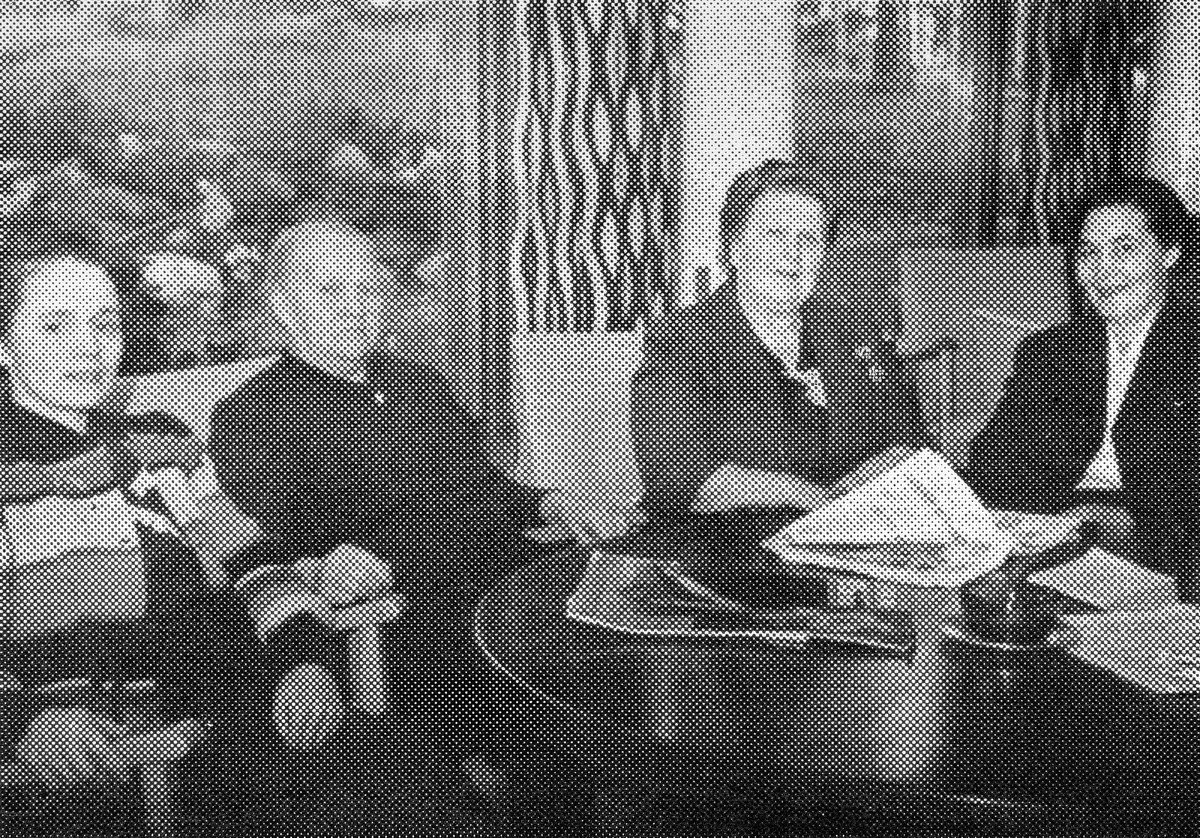
Tuottajanaisten päivät Westendissä Espoossa vuonna 1955
the Farmhouse Wives' Event in Westend, Espoo, Finland, in 1955
sisällön kuvaus: Emännät Maila Riihonen (vas:lla), Saimi Heikkinen, Helmi Schildt ja Terttu Sagulin pöydän ympärillä Tuottajanaisten päivillä Westendissä Espoossa lokakuussa 1955. Kohopainossa tehty vedos sanomalehden kuvalaatasta. content description: Maila Riihonen (left), Saimi Heikkinen, Helmi Schildt and Terttu Sagulin, at the Farmhouse Wives' Event in Westend, Espoo, Finland, on September 8, 1955. A print made by letterpress printing from a metal newspaper printing plate.
Vuosi: 1900
Paikka: Suomi, Espoo, Suomi, Espoo
Aiheet: MTK; Maa- ja metsätaloustuottajain Keskusliitto; painaminen; kemigrafia; painolaatat; kuvalaatat; autotypiat; rasterilaatat; kuvanvalmistus; painokuvat; painolaatta; kuvalaatta; etujärjestöt; graafinen ala; graafinen teollisuus; järjestöt; kirjapainoala; kirjapainotaito; kirjapainotekniikka; kohopaino; painomenetelmät; painotekniikka; painotuotteet; ryhmäkuva; sanomalehdet; valokuvat; naiset; the Central Union of Agricultural Producers and Forest Owners in Finland; women; printing; relief printing; typographic printing; letterpress printing; chemigraphy; metal printing plates; engravings; engraved plates; photoengravings; etchings; photo-etched plates; cuts; blocks; halftones; illustration technology; newspaper illustrations; images; prints; impressions; photograps